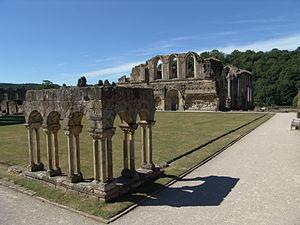
L’abbaye de Rievaulx est une ancienne abbaye cistercienne située dans le village de Rievaulx, près de Helmsley dans le Yorkshire du Nord, en Angleterre. Elle est fondée en 1132 par des moines de l'abbaye de Clairvaux et constitue alors la première abbaye cistercienne du nord de l'Angleterre. Elle est également une des plus importantes communautés cisterciennes anglaises : comptant plusieurs centaines de moines à son apogée, elle fonde de nombreuses abbayes-filles, acquiert de riches possessions matérielles, est dotée d'un large rayonnement spirituel et développe des technologies nouvelles.